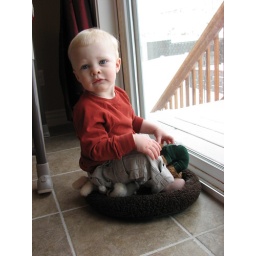
In peno's bed --this time sitting on bears like they are eggs in his nest